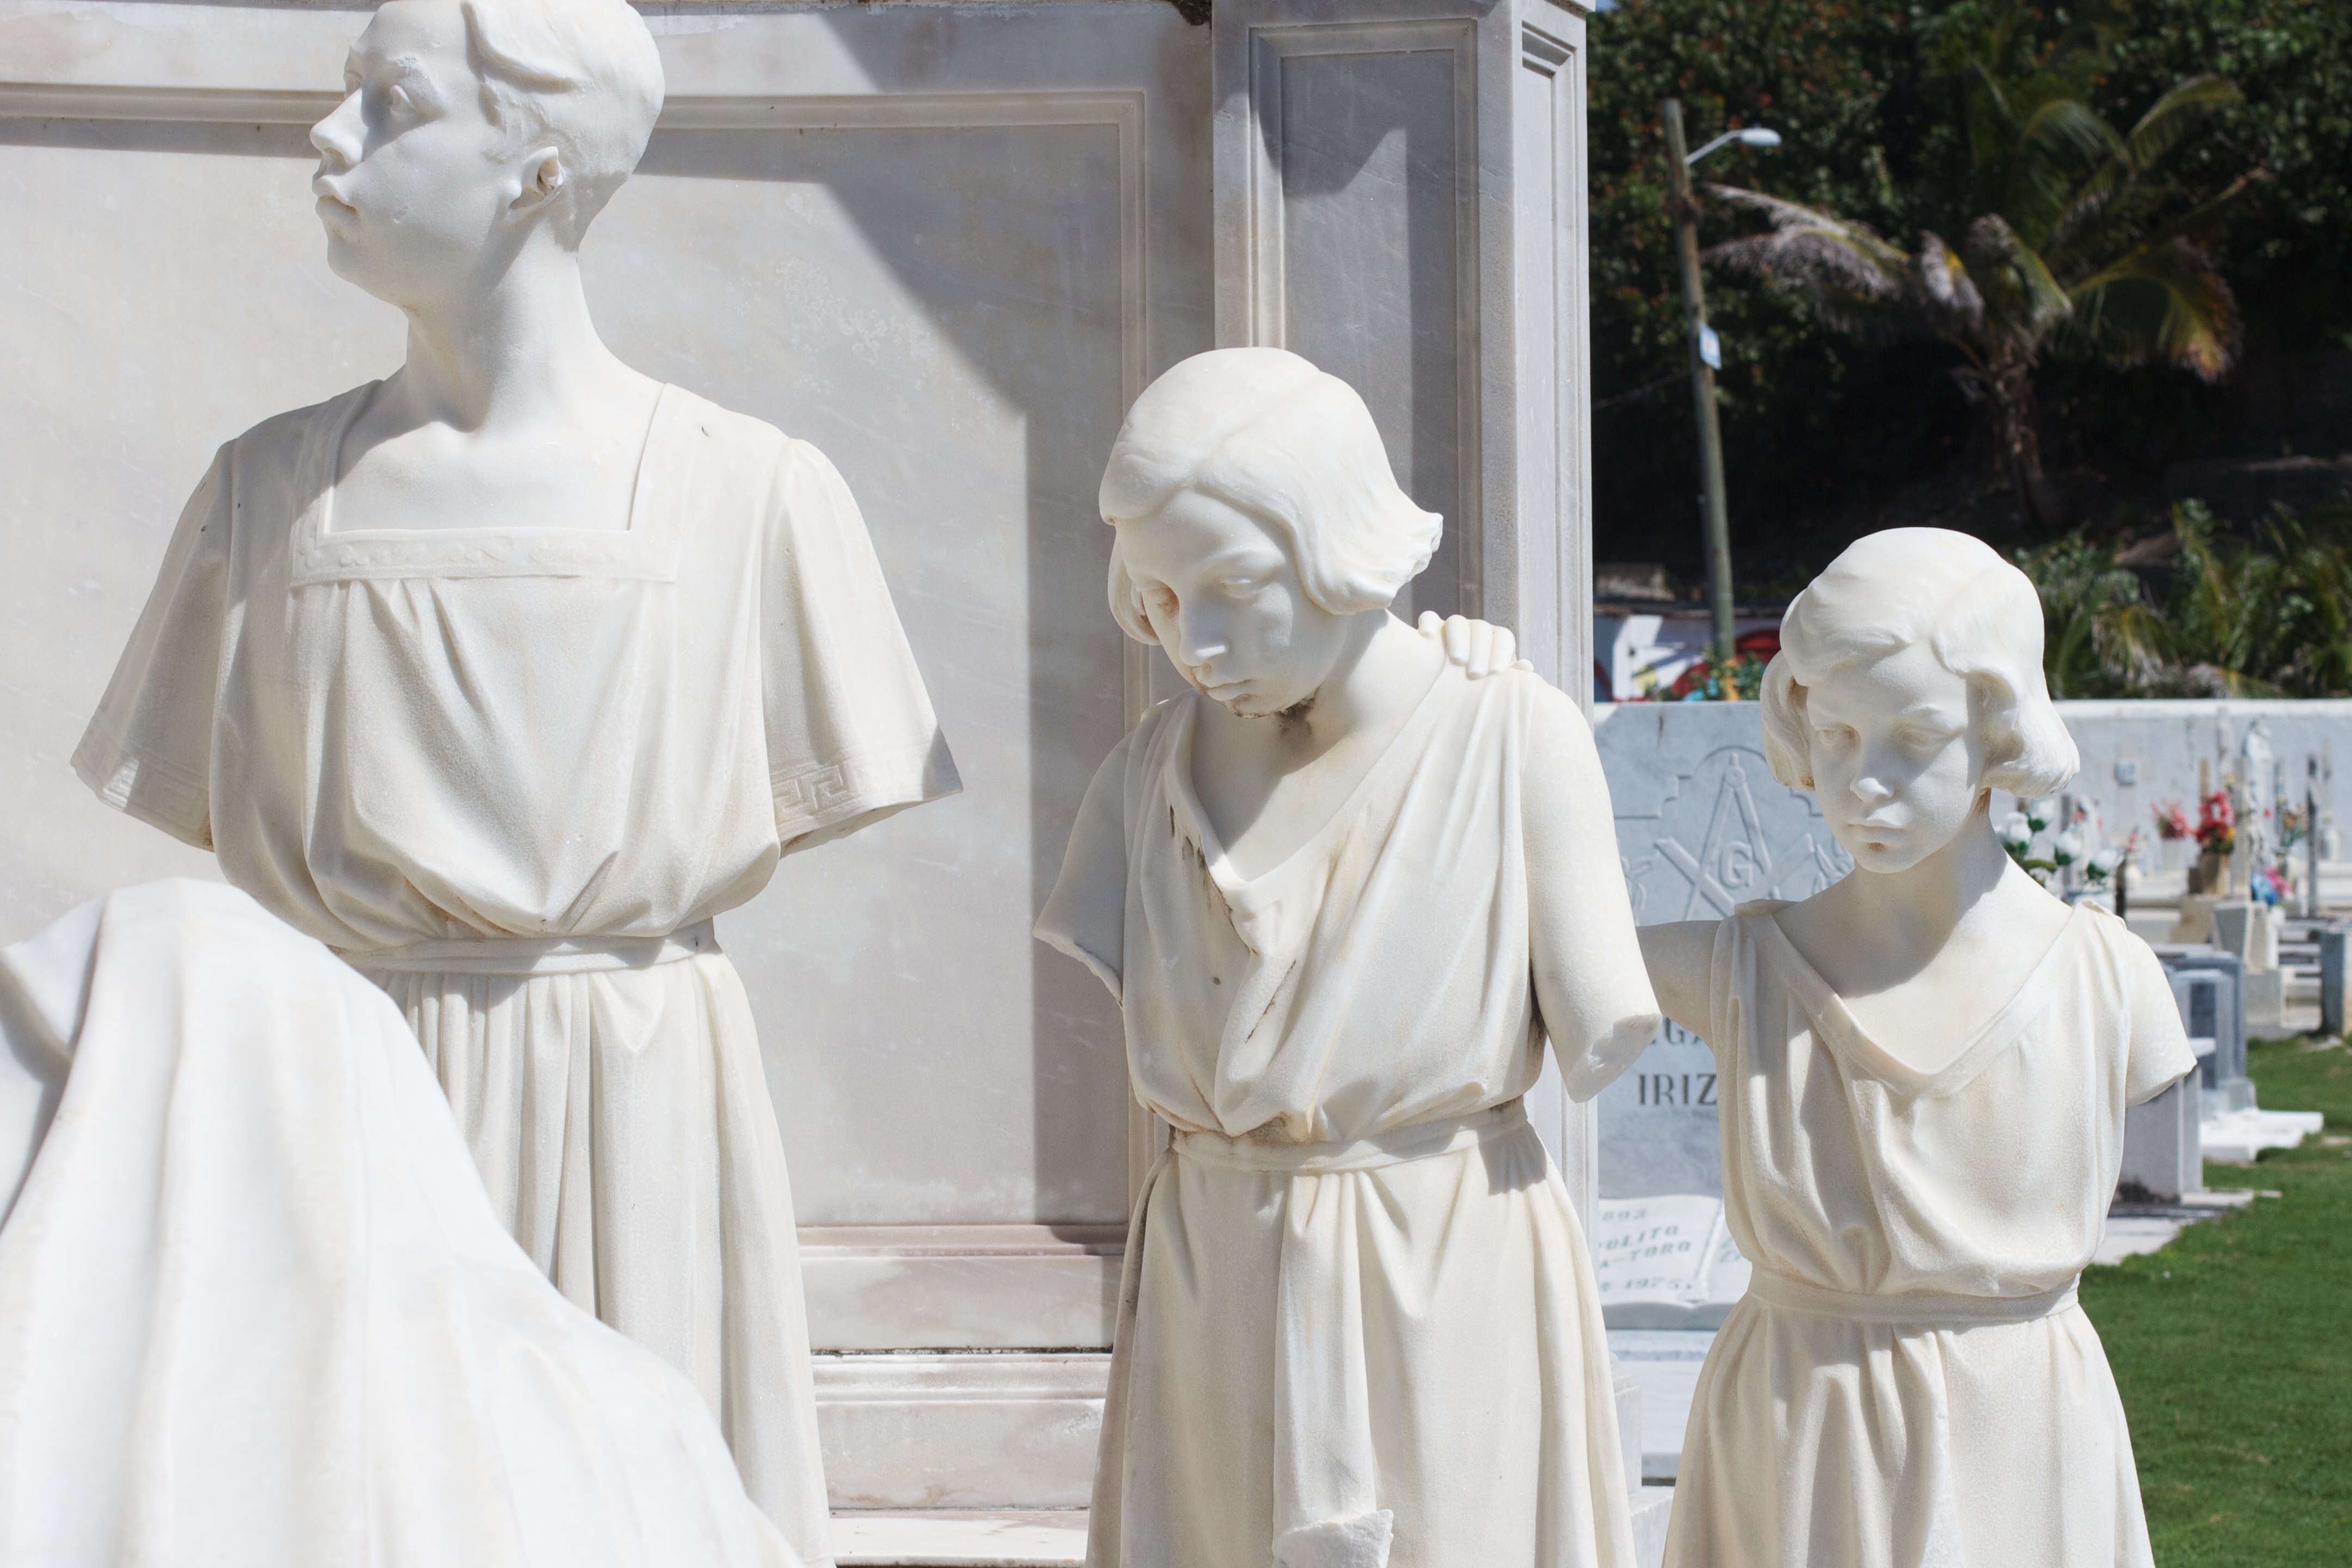
monument, statue, sculpture, art, pope, priesthood